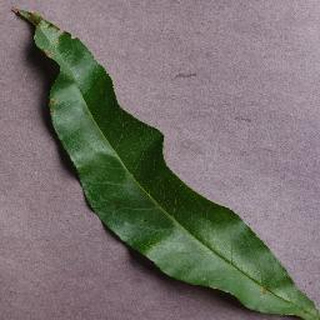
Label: peach_bacterial_spot